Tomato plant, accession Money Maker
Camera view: tilt-top (135 deg); turntable rotation: 180 degrees
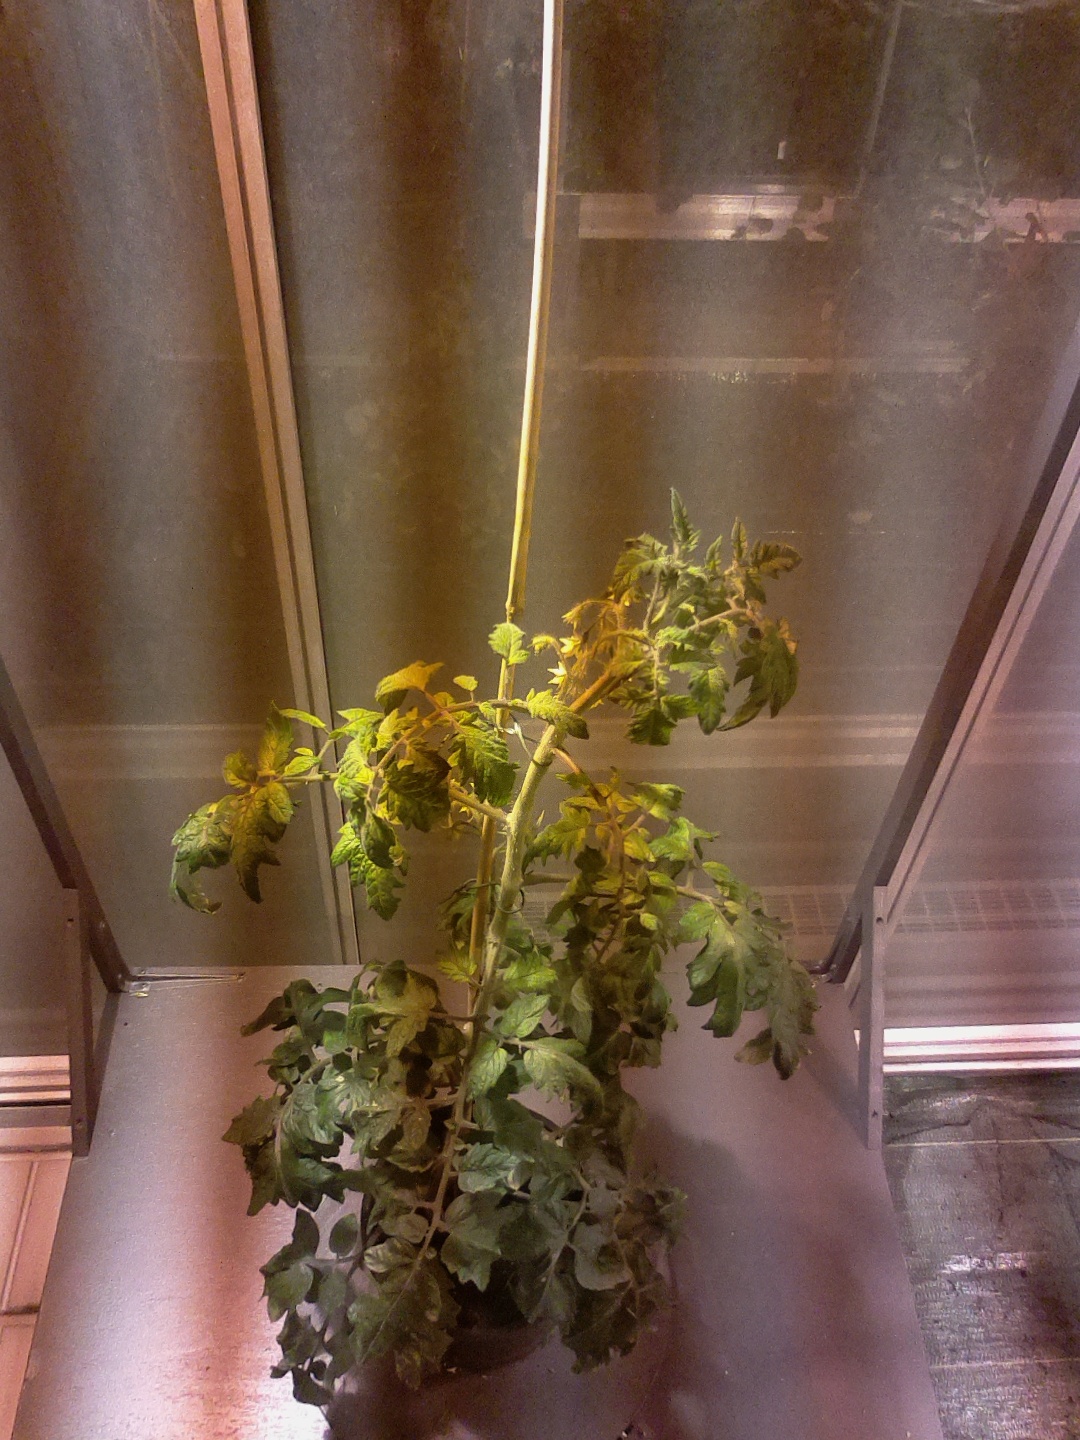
BBCH growth stage 69: End of flowering, 90%-100% of flowers open, more petals falling